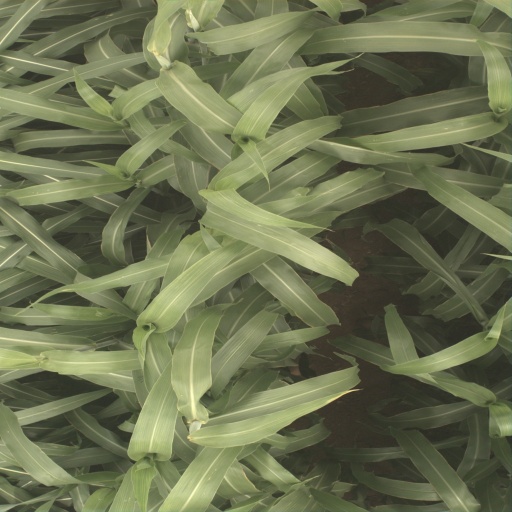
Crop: sorghum